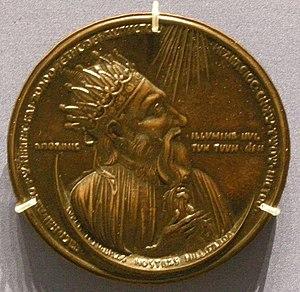
Héraclius, en grec Ἡράκλειος, né vers ou en 575 et mort le 11 février 641, est un empereur romain d'Orient de 610 à 641. Il est le fondateur de la dynastie des Héraclides qui règne sur l'Empire pendant plus d'un siècle.